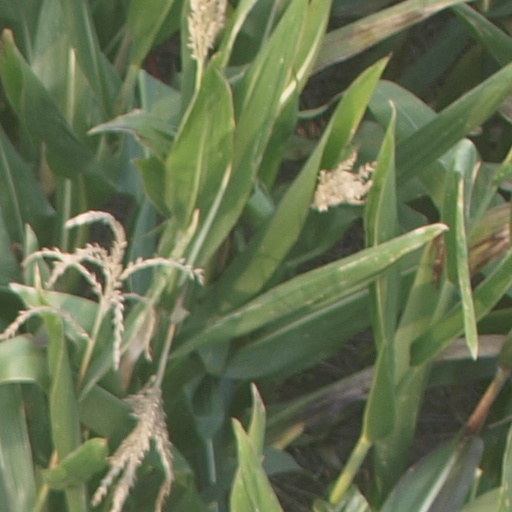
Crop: maize; corn